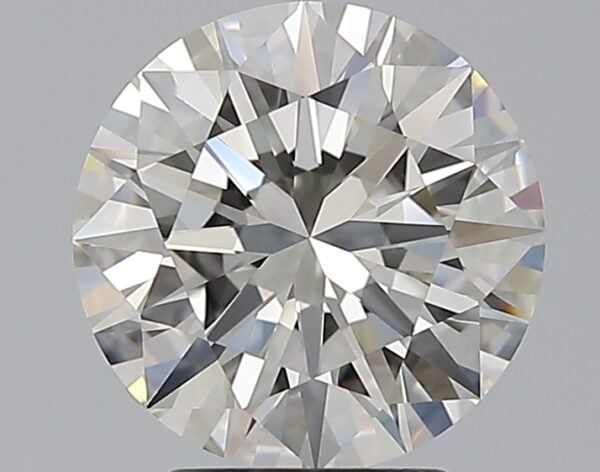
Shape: round
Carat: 3
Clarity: VVS1
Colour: I
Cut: EX
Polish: EX
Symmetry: EX
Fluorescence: N
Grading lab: GIA
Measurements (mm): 9.24 x 9.3 x 5.68